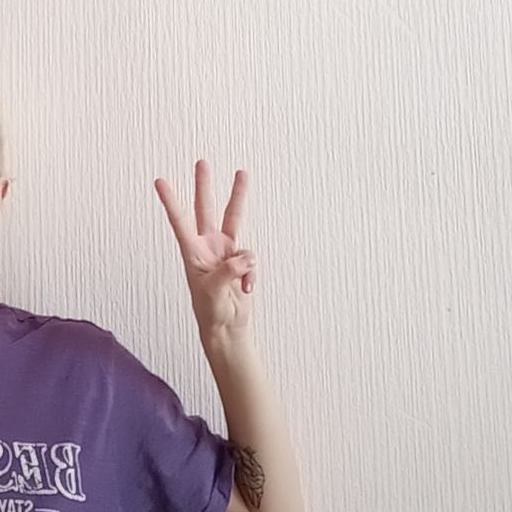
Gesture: three